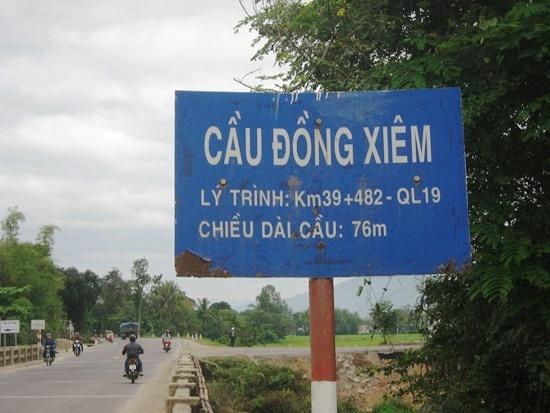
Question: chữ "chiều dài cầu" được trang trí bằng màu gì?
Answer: chữ "chiều dài cầu" được trang trí bằng màu trắng